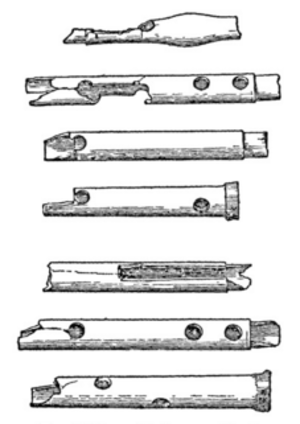
Dessin des fragments de l'aulos d'ivoire du musée d'Alexandrie
L’aulos est un instrument à vent très utilisé durant toute l'Antiquité au cours de rites religieux et sociaux. Appelé aulos dans la Grèce antique et tibia dans la Rome antique, c'est un instrument à anche battante, simple ou double, composé principalement d'un tuyau percé de trous, joué le plus souvent par paire. À partir du Iᵉʳ siècle de notre ère, les Romains lui apportent quelques innovations techniques.